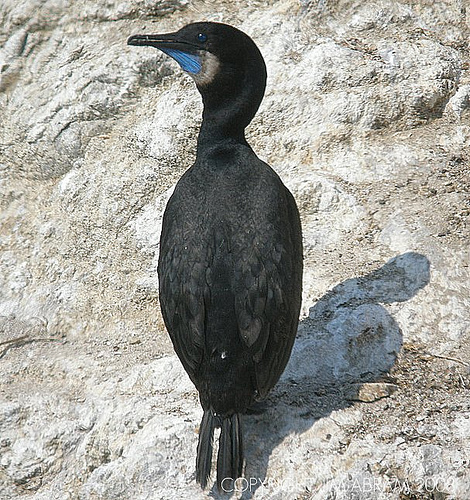
the bird has a narrow, large bill, blue and white cheek patch, and black plumage across its back
this bird is black with a light blue and white throat.
this black bird has a blue throat, a long black bill, and a gray malar stripe.
the body of the bird is black to the head, under the beak is a baby blue coloring.
a medium size bird with a bright blue throat and black beak
this black bird has a very blue throat as well as a blue eye.
this larger bird has a black covering with a blue throat.
this bird has black everywhere other than a blue mark under its beak and a gray swath under that.
this bird has wings that are black and has a long neckall black medium sized bird with a sea blue neck, short tail and a thick, wide pitch black nape and head.
Species: Pelagic Cormorant